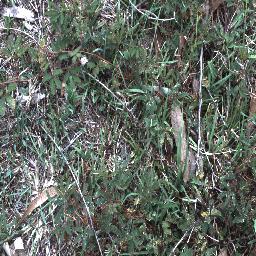
Label: negative